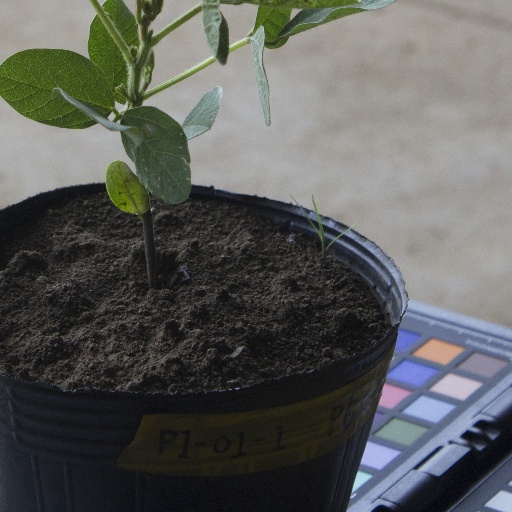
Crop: soybean